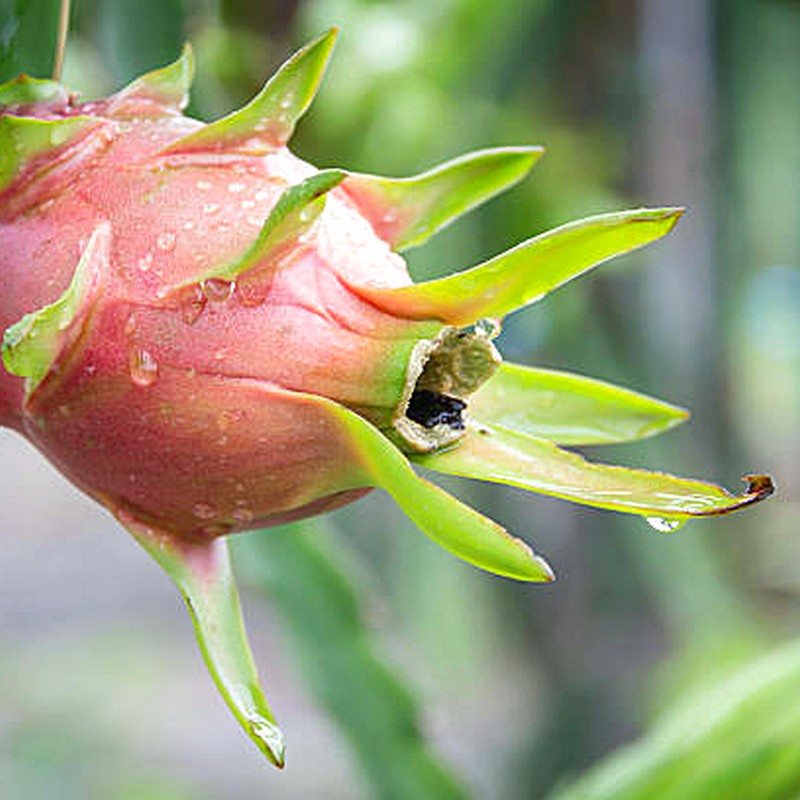
Label: Fresh Dragon Fruit